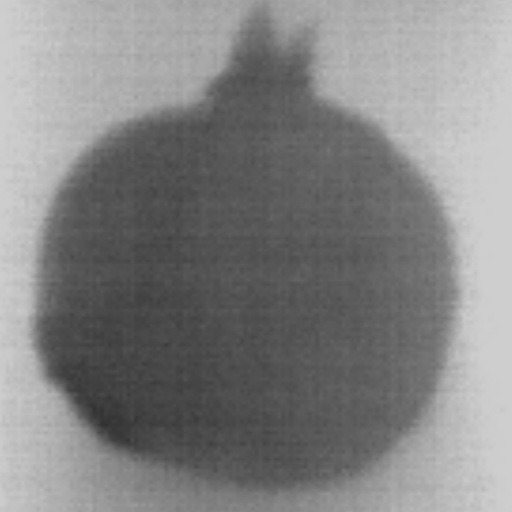
Label: Minor Defect